Olive wood carving in Palestine

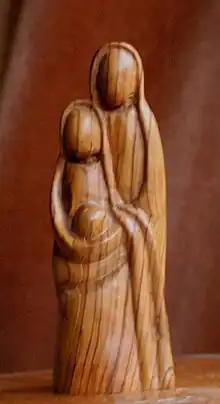
The Holy Family in olive wood. Beit Sahour, 2000.

Olive wood is used because it is easier to carve than other woods and could be done accurately with simple hand tools. Also, it has a diverse variety of natural color and tonal depth, due to the annual structure. It is also resistant to decay and receptive to a number of surfacing treatments.